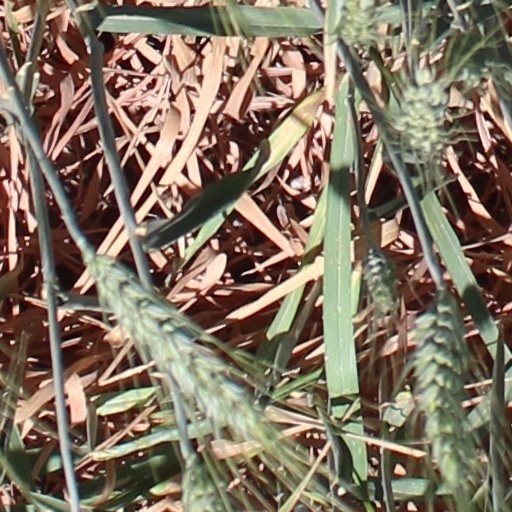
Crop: wheat